Argenis Díaz

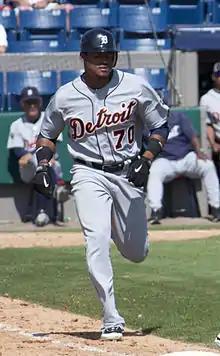
Diaz with the Detroit Tigers

Argenis Díaz (born February 12, 1987) is a Venezuelan former professional baseball shortstop. He played in Major League Baseball (MLB) for the Pittsburgh Pirates in 2010.